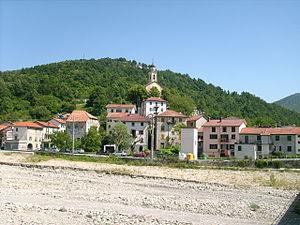
Vobbia est une commune italienne de la ville métropolitaine de Gênes dans la région Ligurie en Italie.